Crime in Chicago

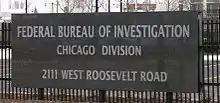
The FBI's Chicago division.

Examples of other high-profile Chicago political figures convicted on corruption related charges include Rod Blagojevich, Jesse Jackson Jr., Isaac Carothers, Arenda Troutman, Edward Vrdolyak, Otto Kerner, Jr., Constance Howard, Fred Roti and Dan Rostenkowski.